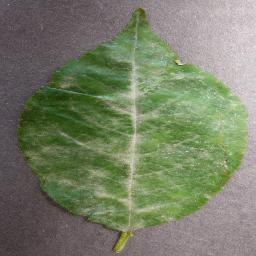
Label: Cherry___Powdery_mildew